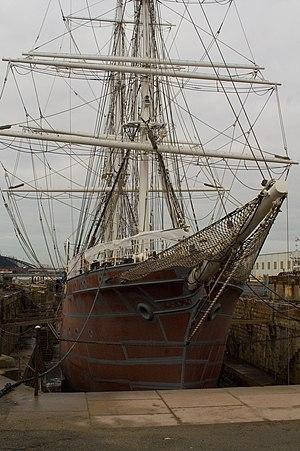
Le Belem en cale sèche à Saint-Nazaire
Une forme de radoub est un bassin qui permet l’accueil de navires et leur mise à sec pour leur entretien, leur carénage, leur construction, voire parfois leur démantèlement.
La réparation navale est, en général, le processus consistant à réparer la structure du navire à la suite de dégâts causés par un abordage, un échouage, etc., ou à la suite d'une usure normale causée par des frictions ou la corrosion. Cependant, elle reprend aussi le processus consistant à modifier un navire.